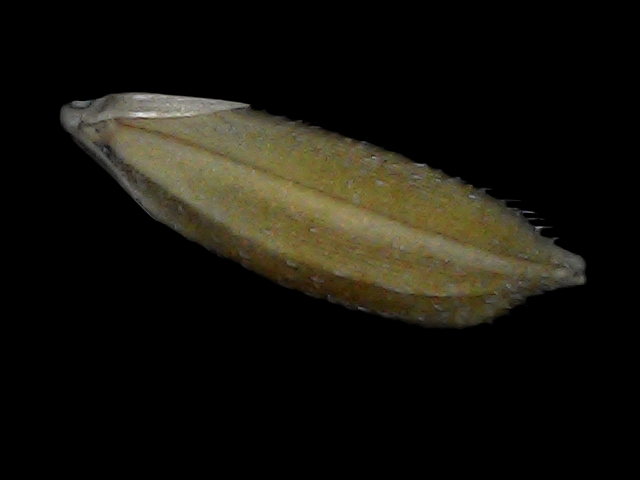
Rice variety: Bd93